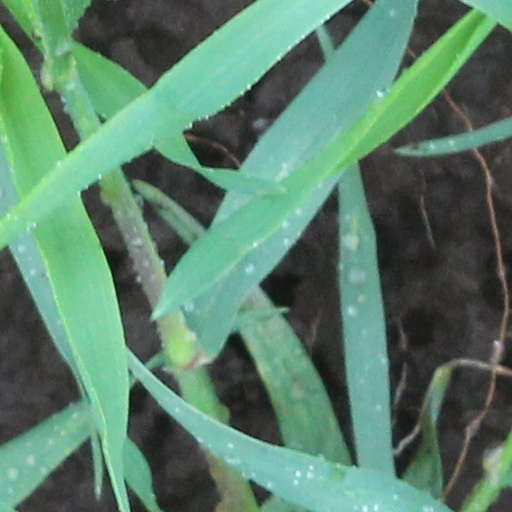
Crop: wheat